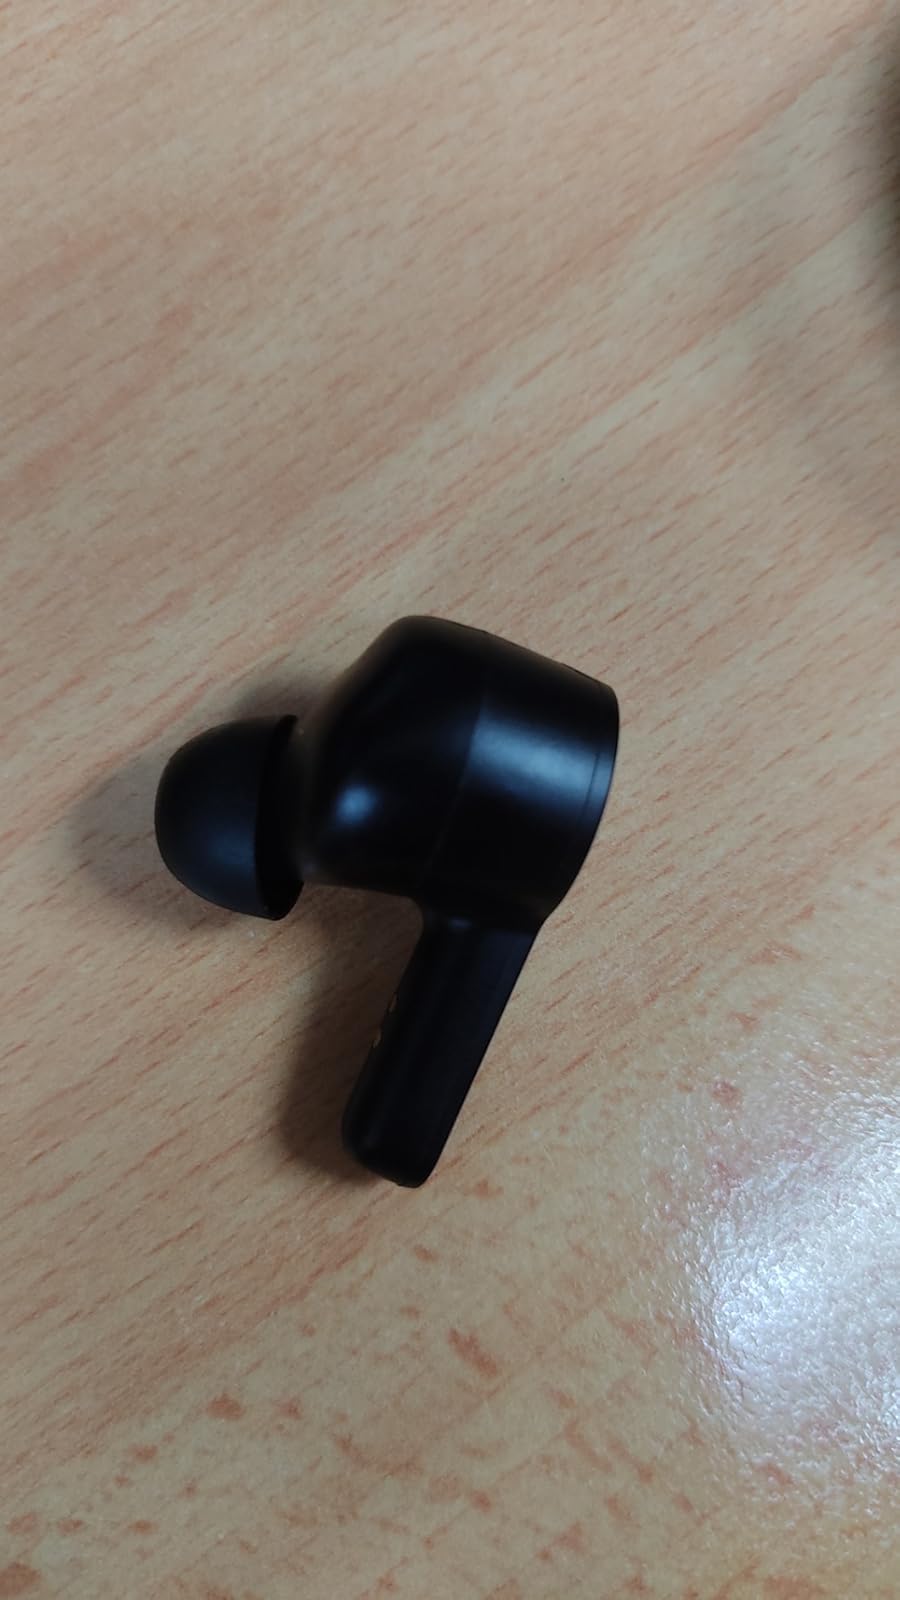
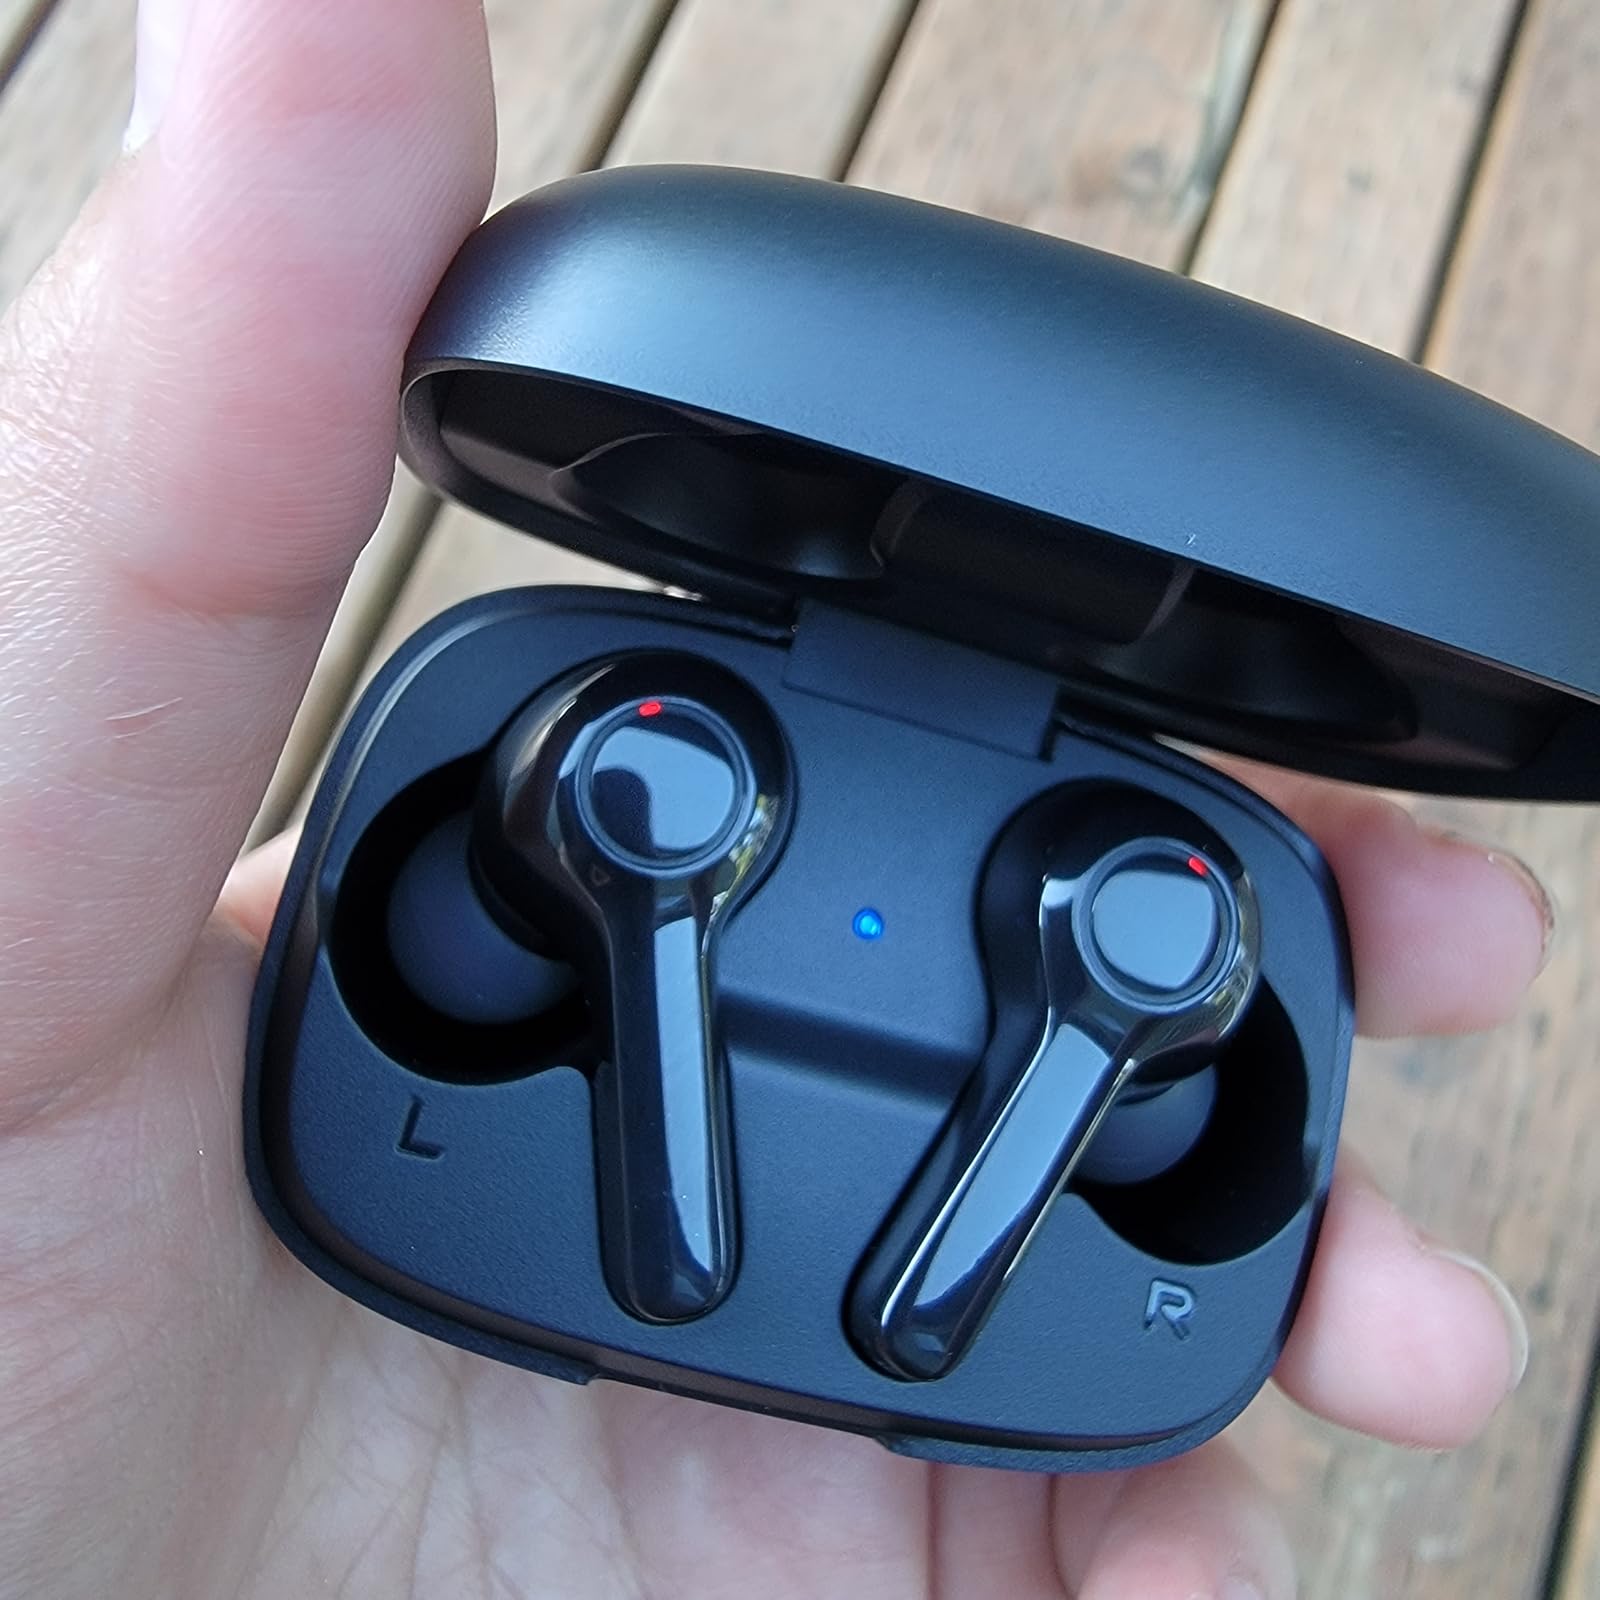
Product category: earbuds
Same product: no